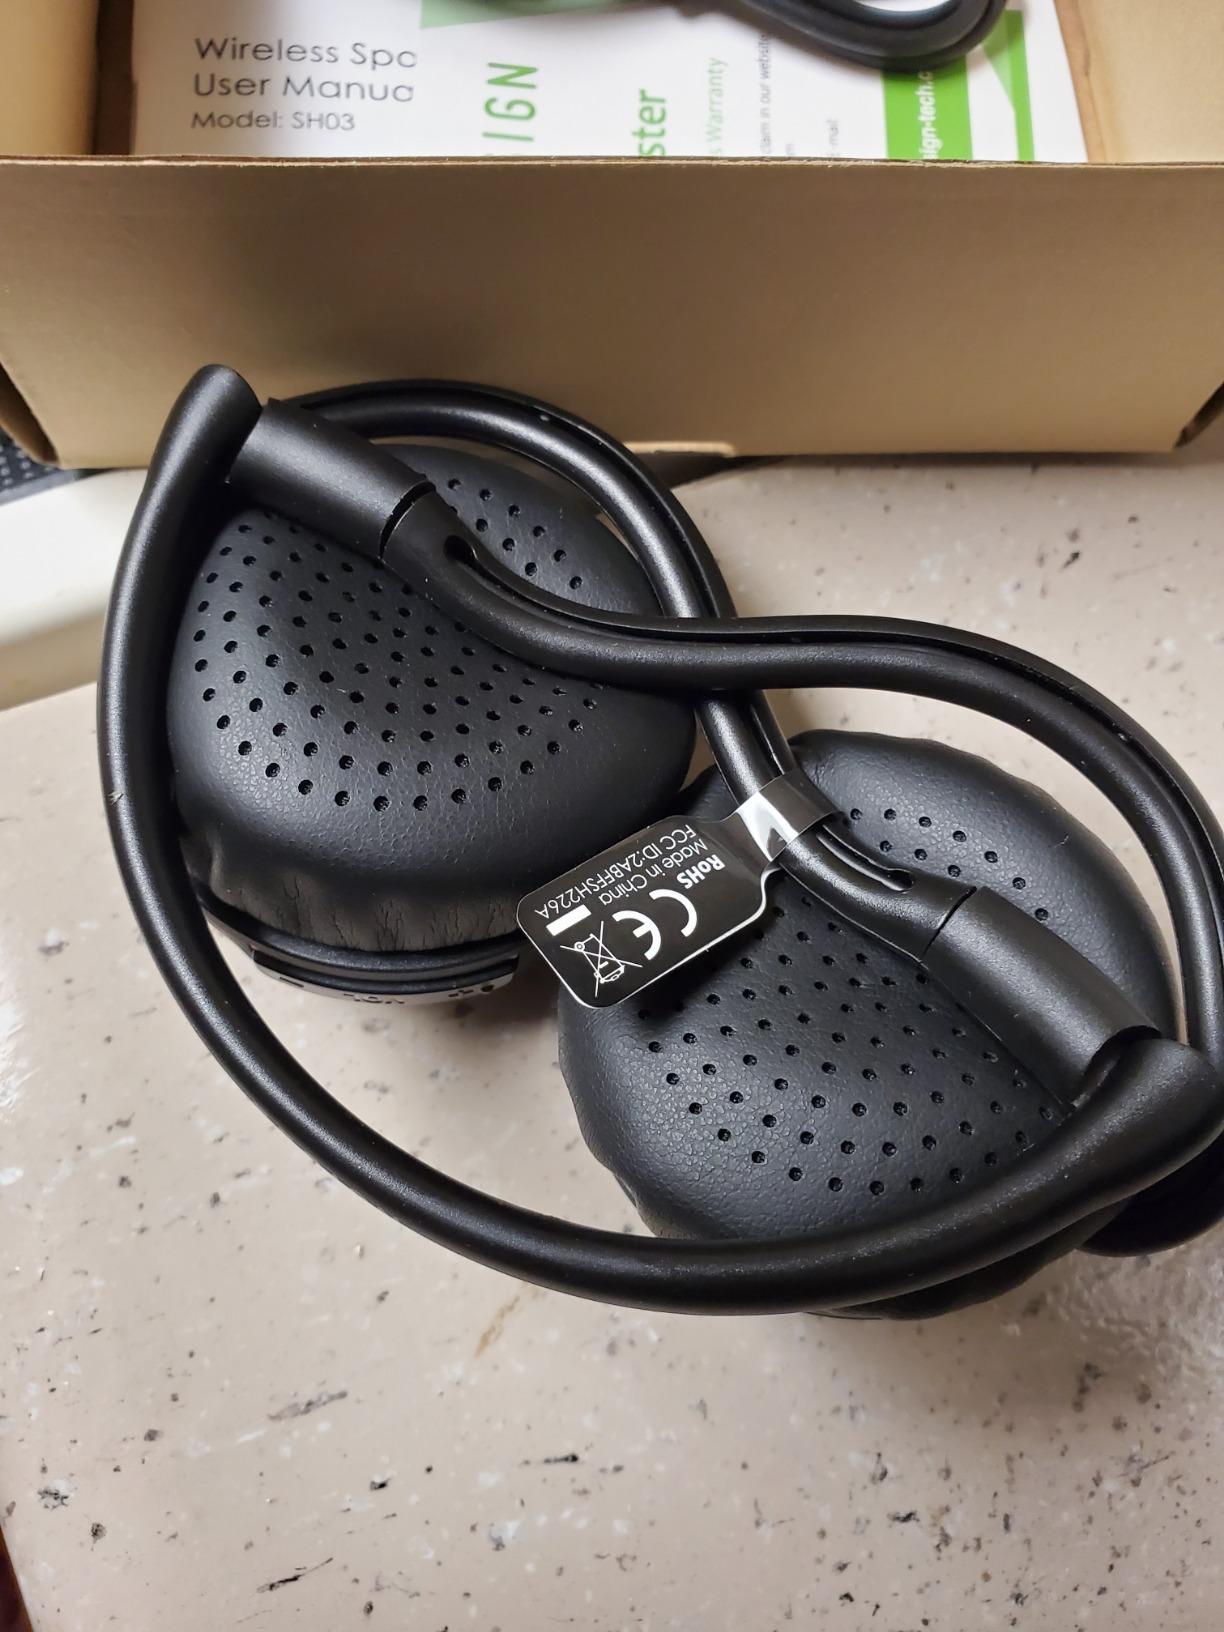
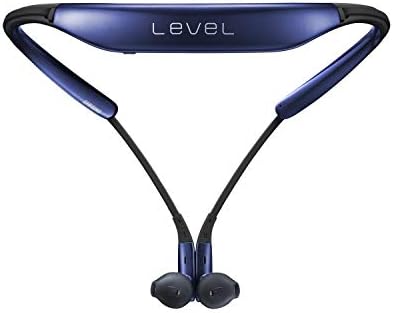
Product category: headphones
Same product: no